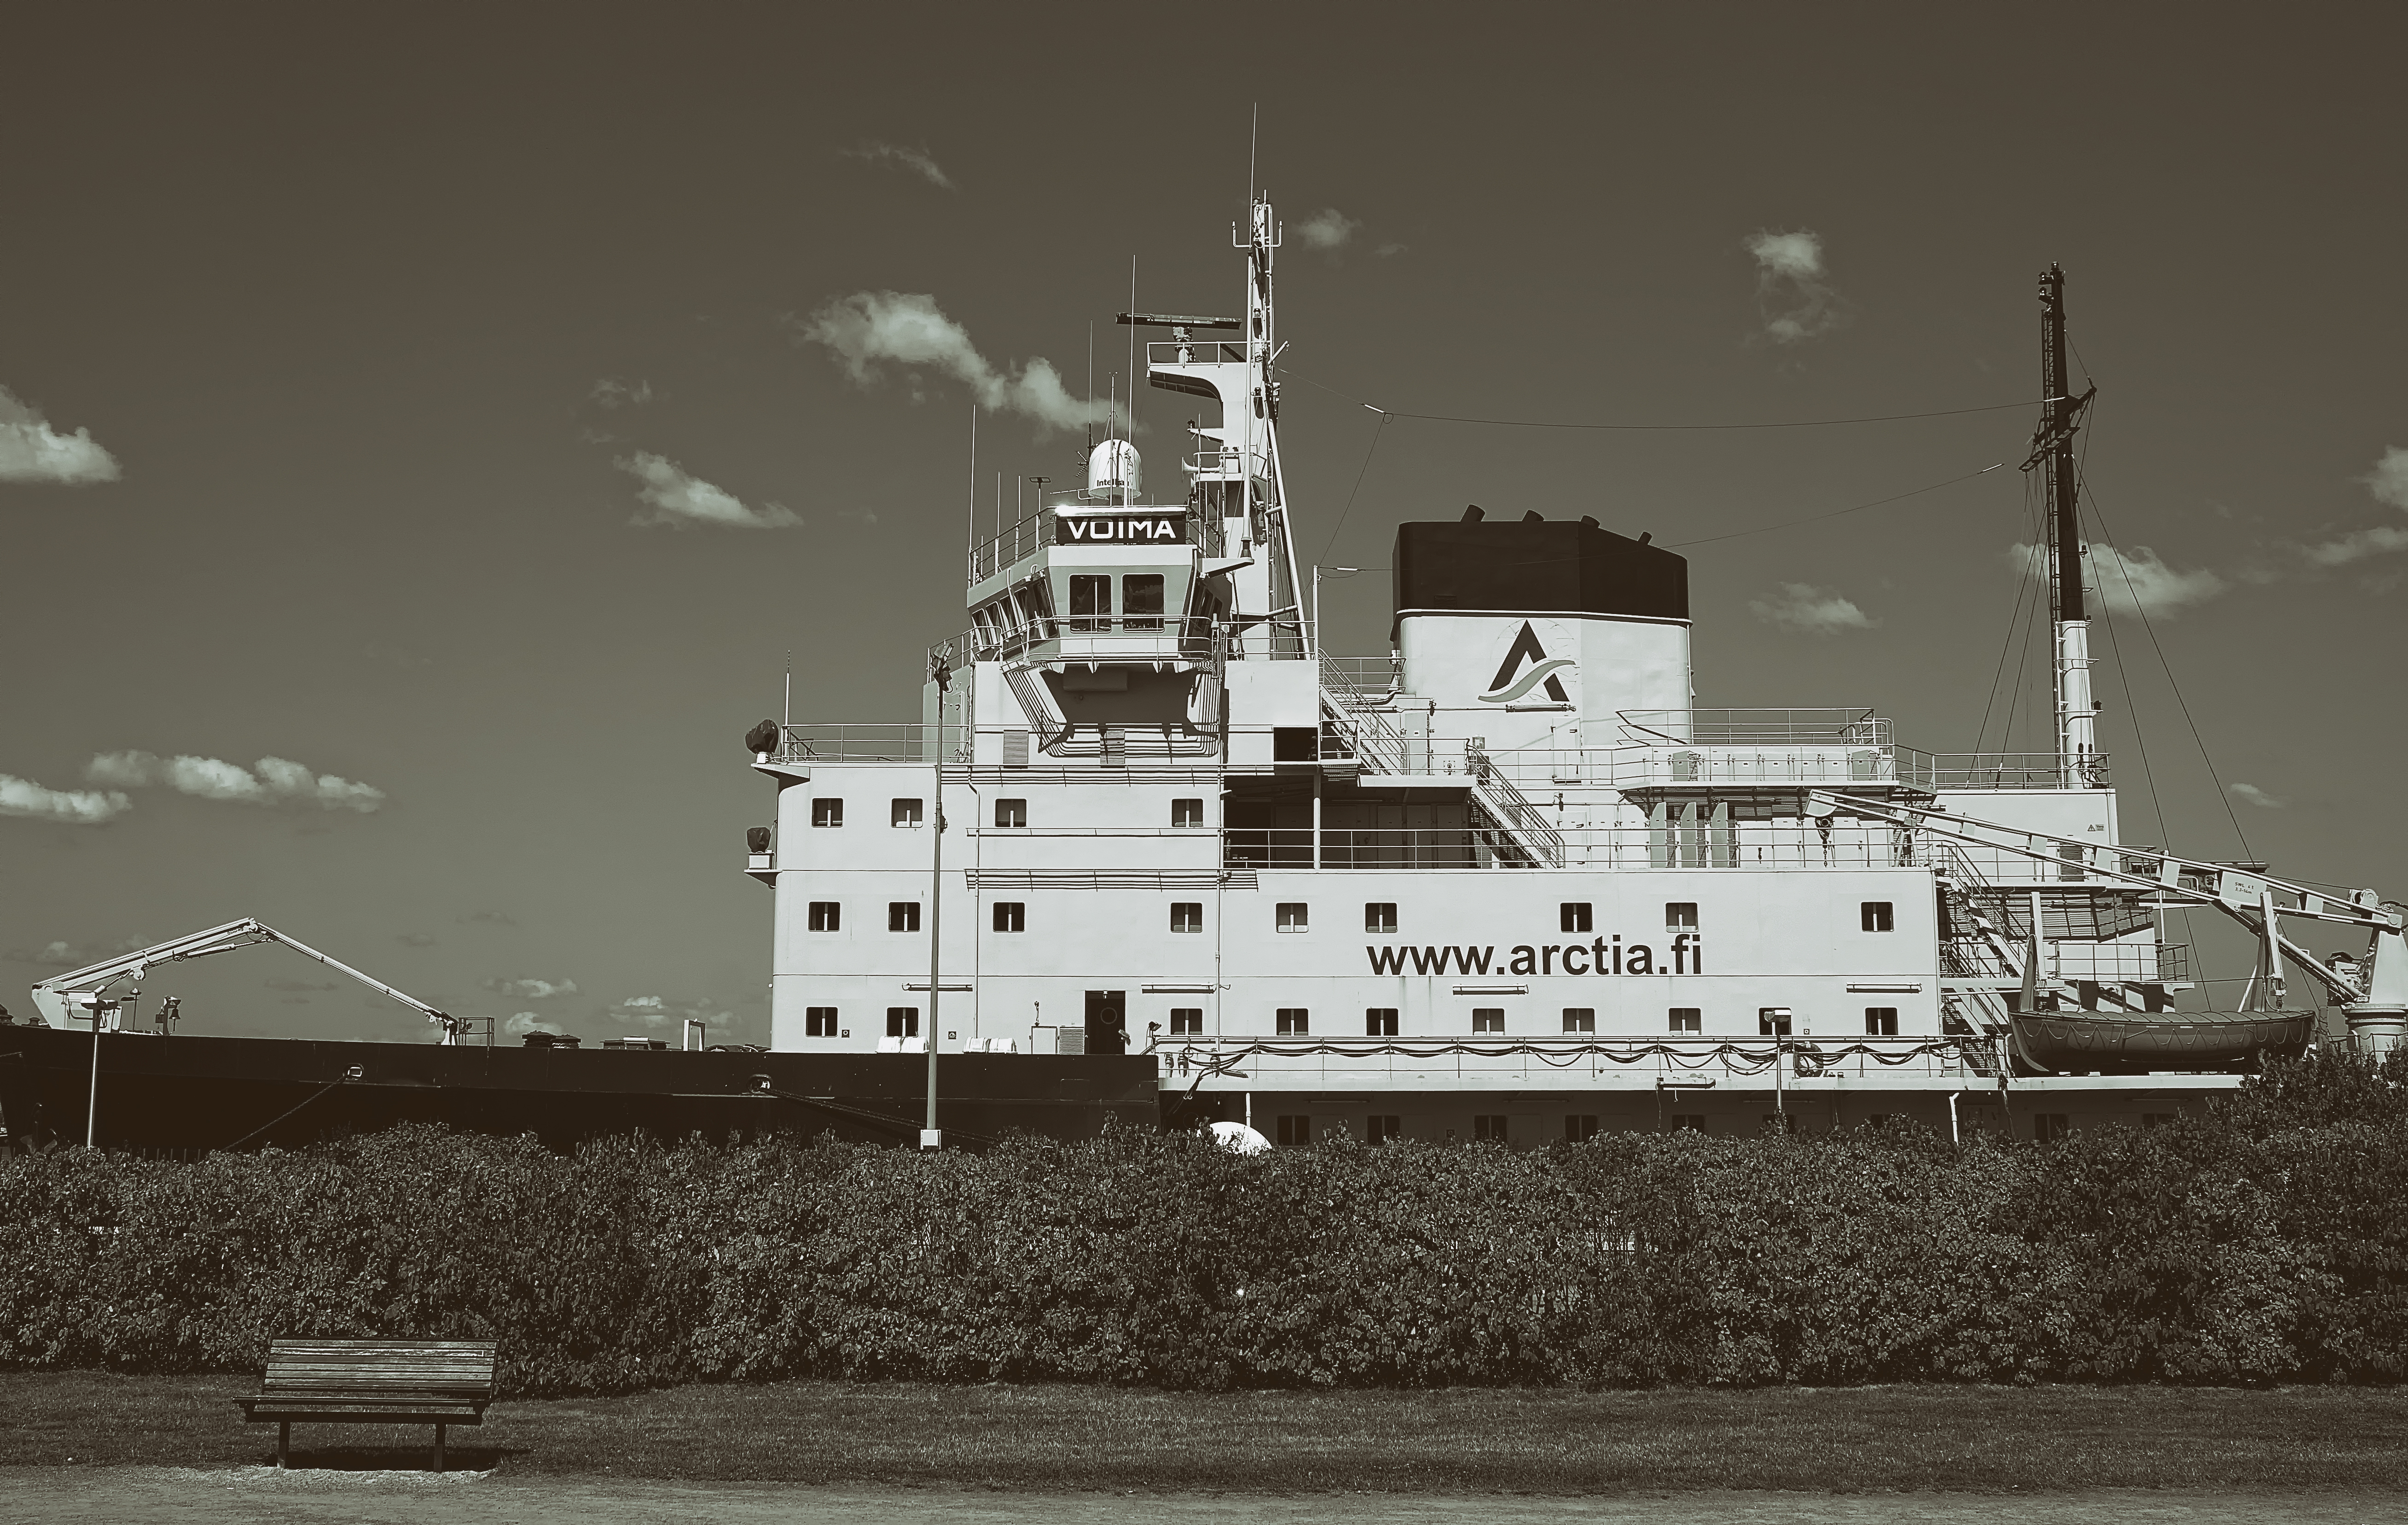
sea, bench, ship, vehicle, monochrome, mono, bushes, finland, helsinki, icebreaker, tugboat, watercraft, katajanokka, voima, passenger ship, ocean liner